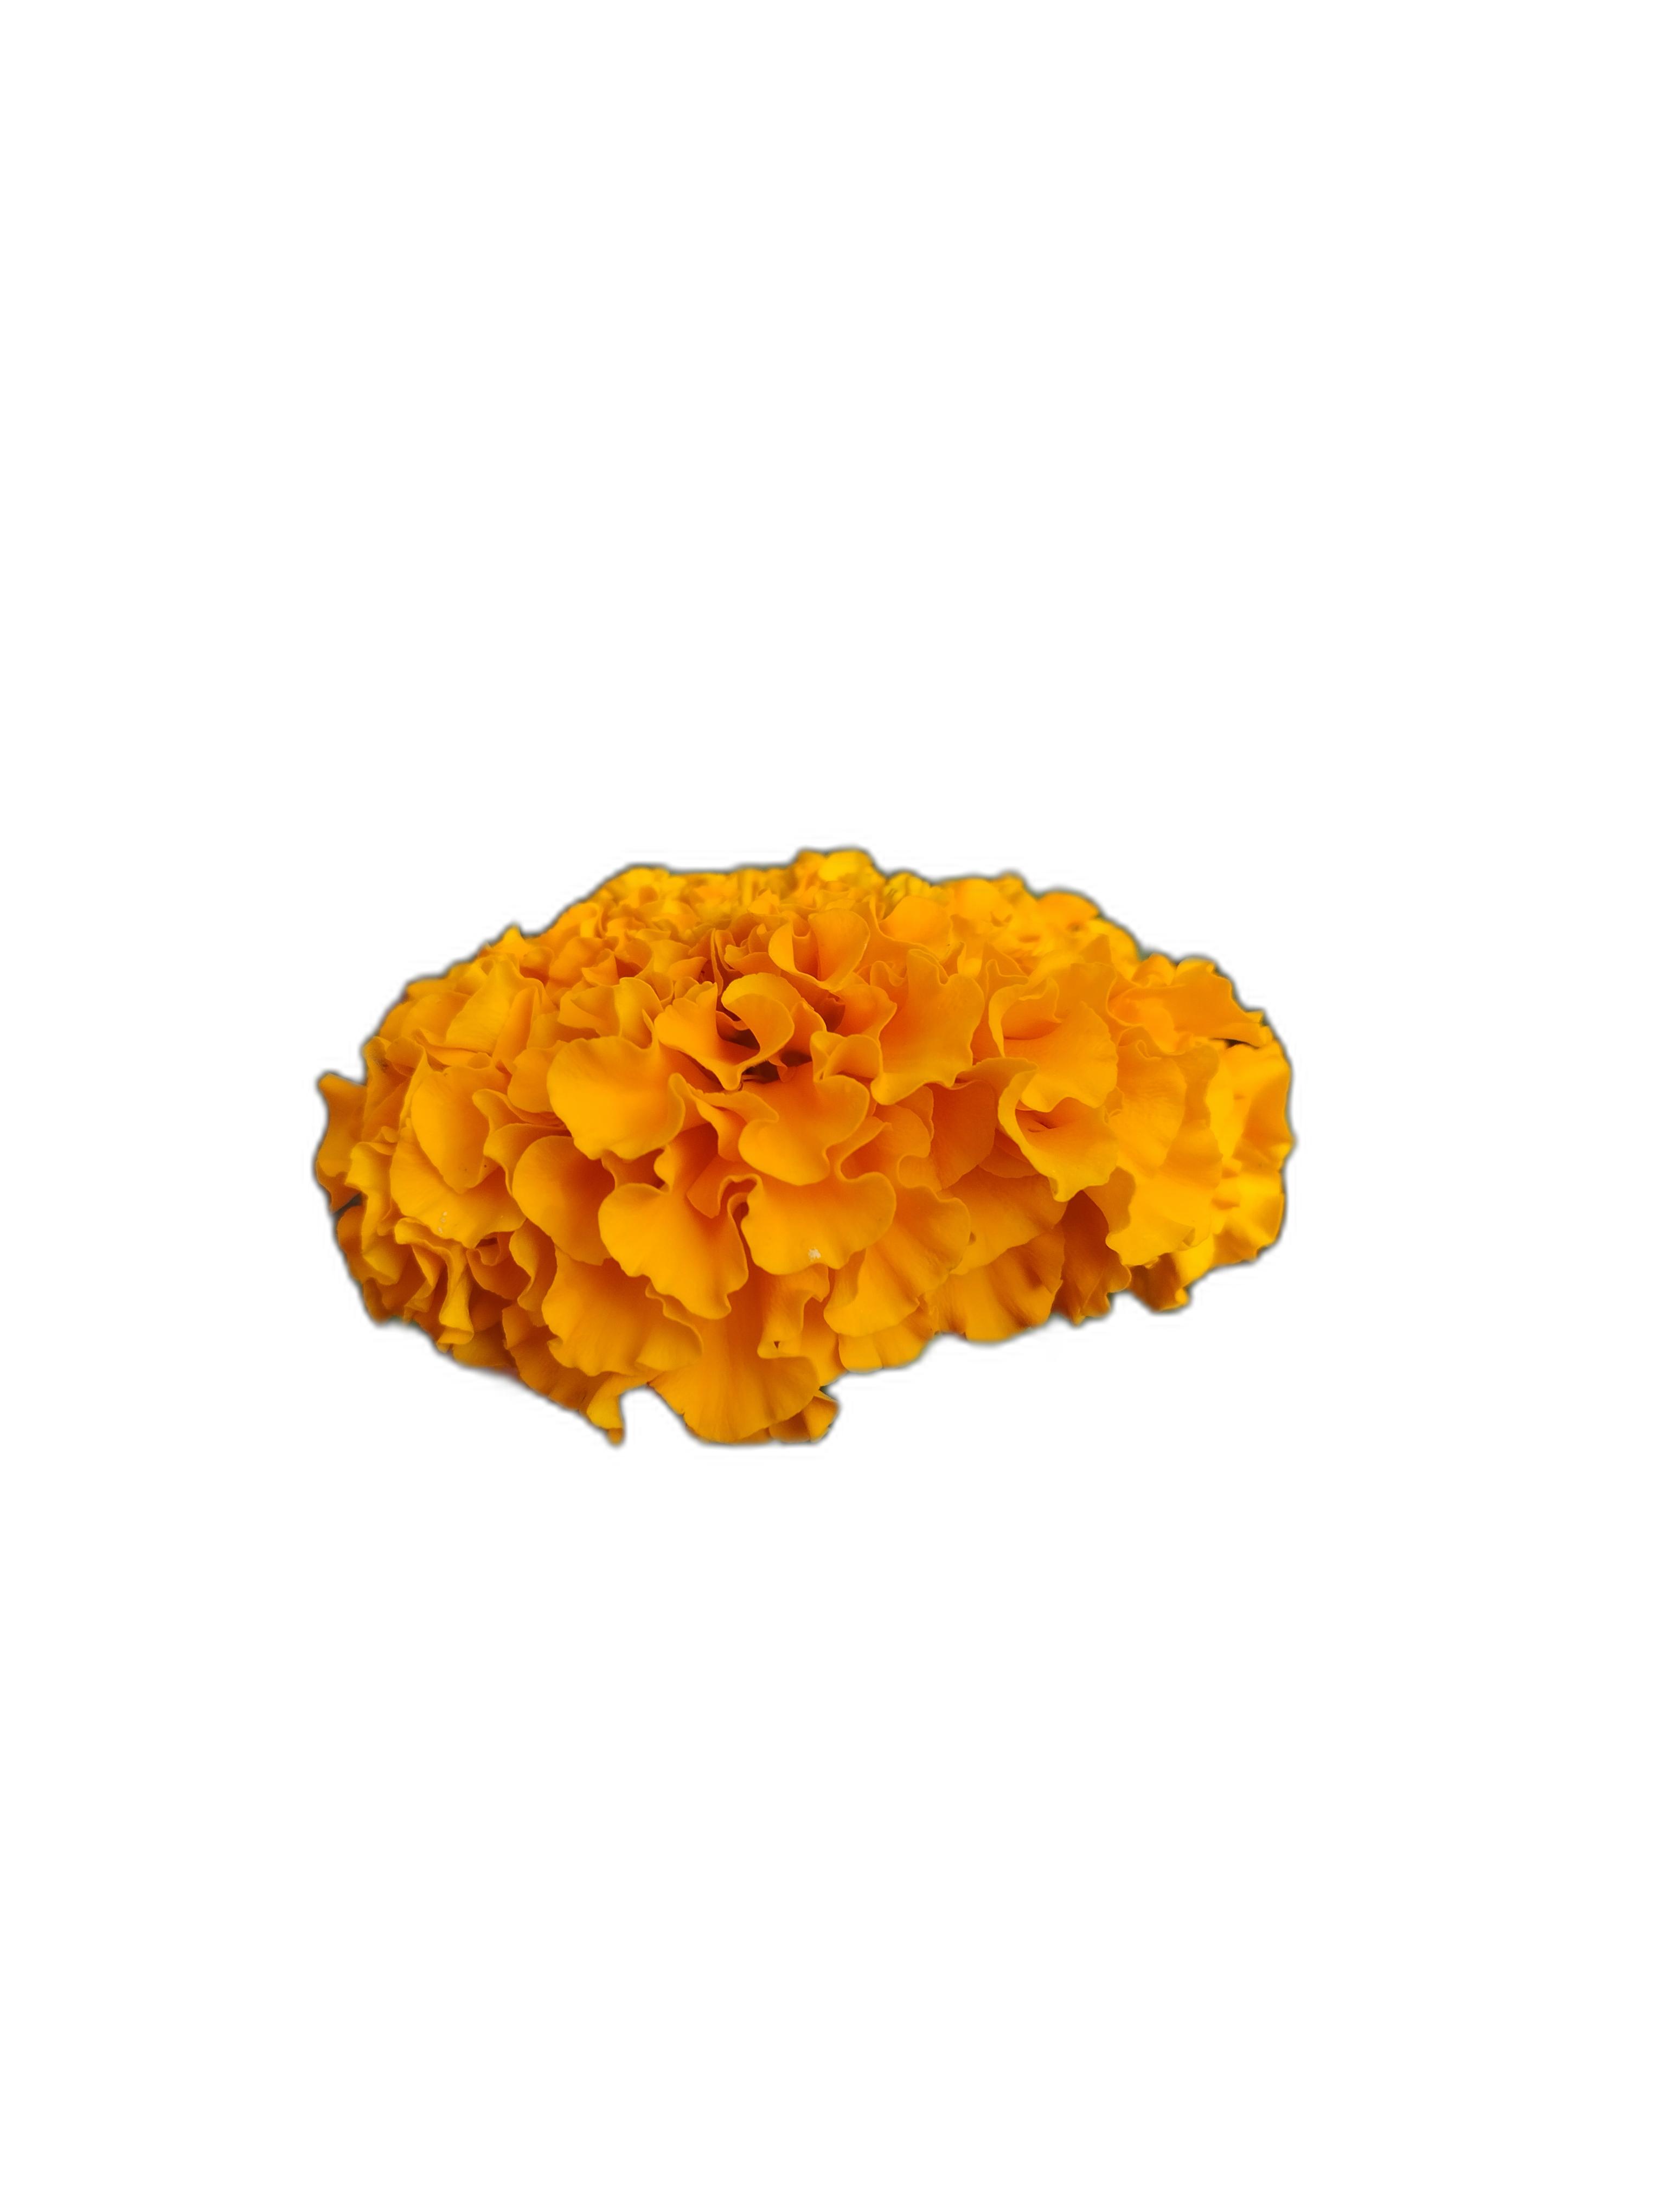
Label: Marigold